Triton motorcycle

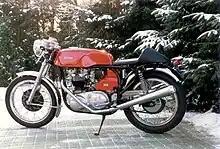
650 cc Triumph twin-cylinder engine in a Norton "slimline" featherbed frame

Whereas the Norton 650SS 646.44 cc had a bore and stroke of 68 x 89 mm giving @ 6,800 rpm, the Triumph T120 Bonneville 649.31 cc had a bore and stroke of 71 x 82 mm giving @ 6,500 rpm. However the mean piston speed of the Norton was 3,971 ft/min (almost at the, then accepted, limit of 4,000 ft/min). The Triumph, with its shorter stroke, had a mean piston speed of only 3,497 ft/min, had much less vibration and was much stronger and reliable. Road tests showed that the Norton had a higher top speed due to its advantage. In spite of this, the Triumph was the much preferred engine. The Norton featherbed was the preferred frame, hence the Triton.